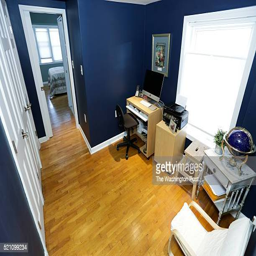
mother and people have their room photographed for a redesign